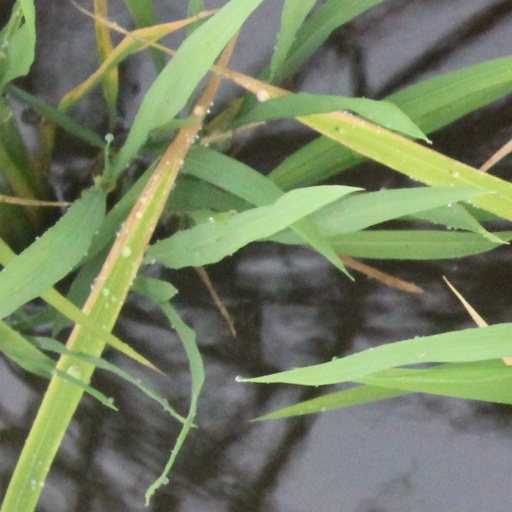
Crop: rice